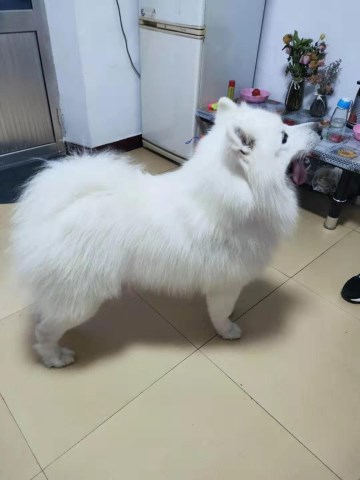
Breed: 2192-n000088-Samoyed